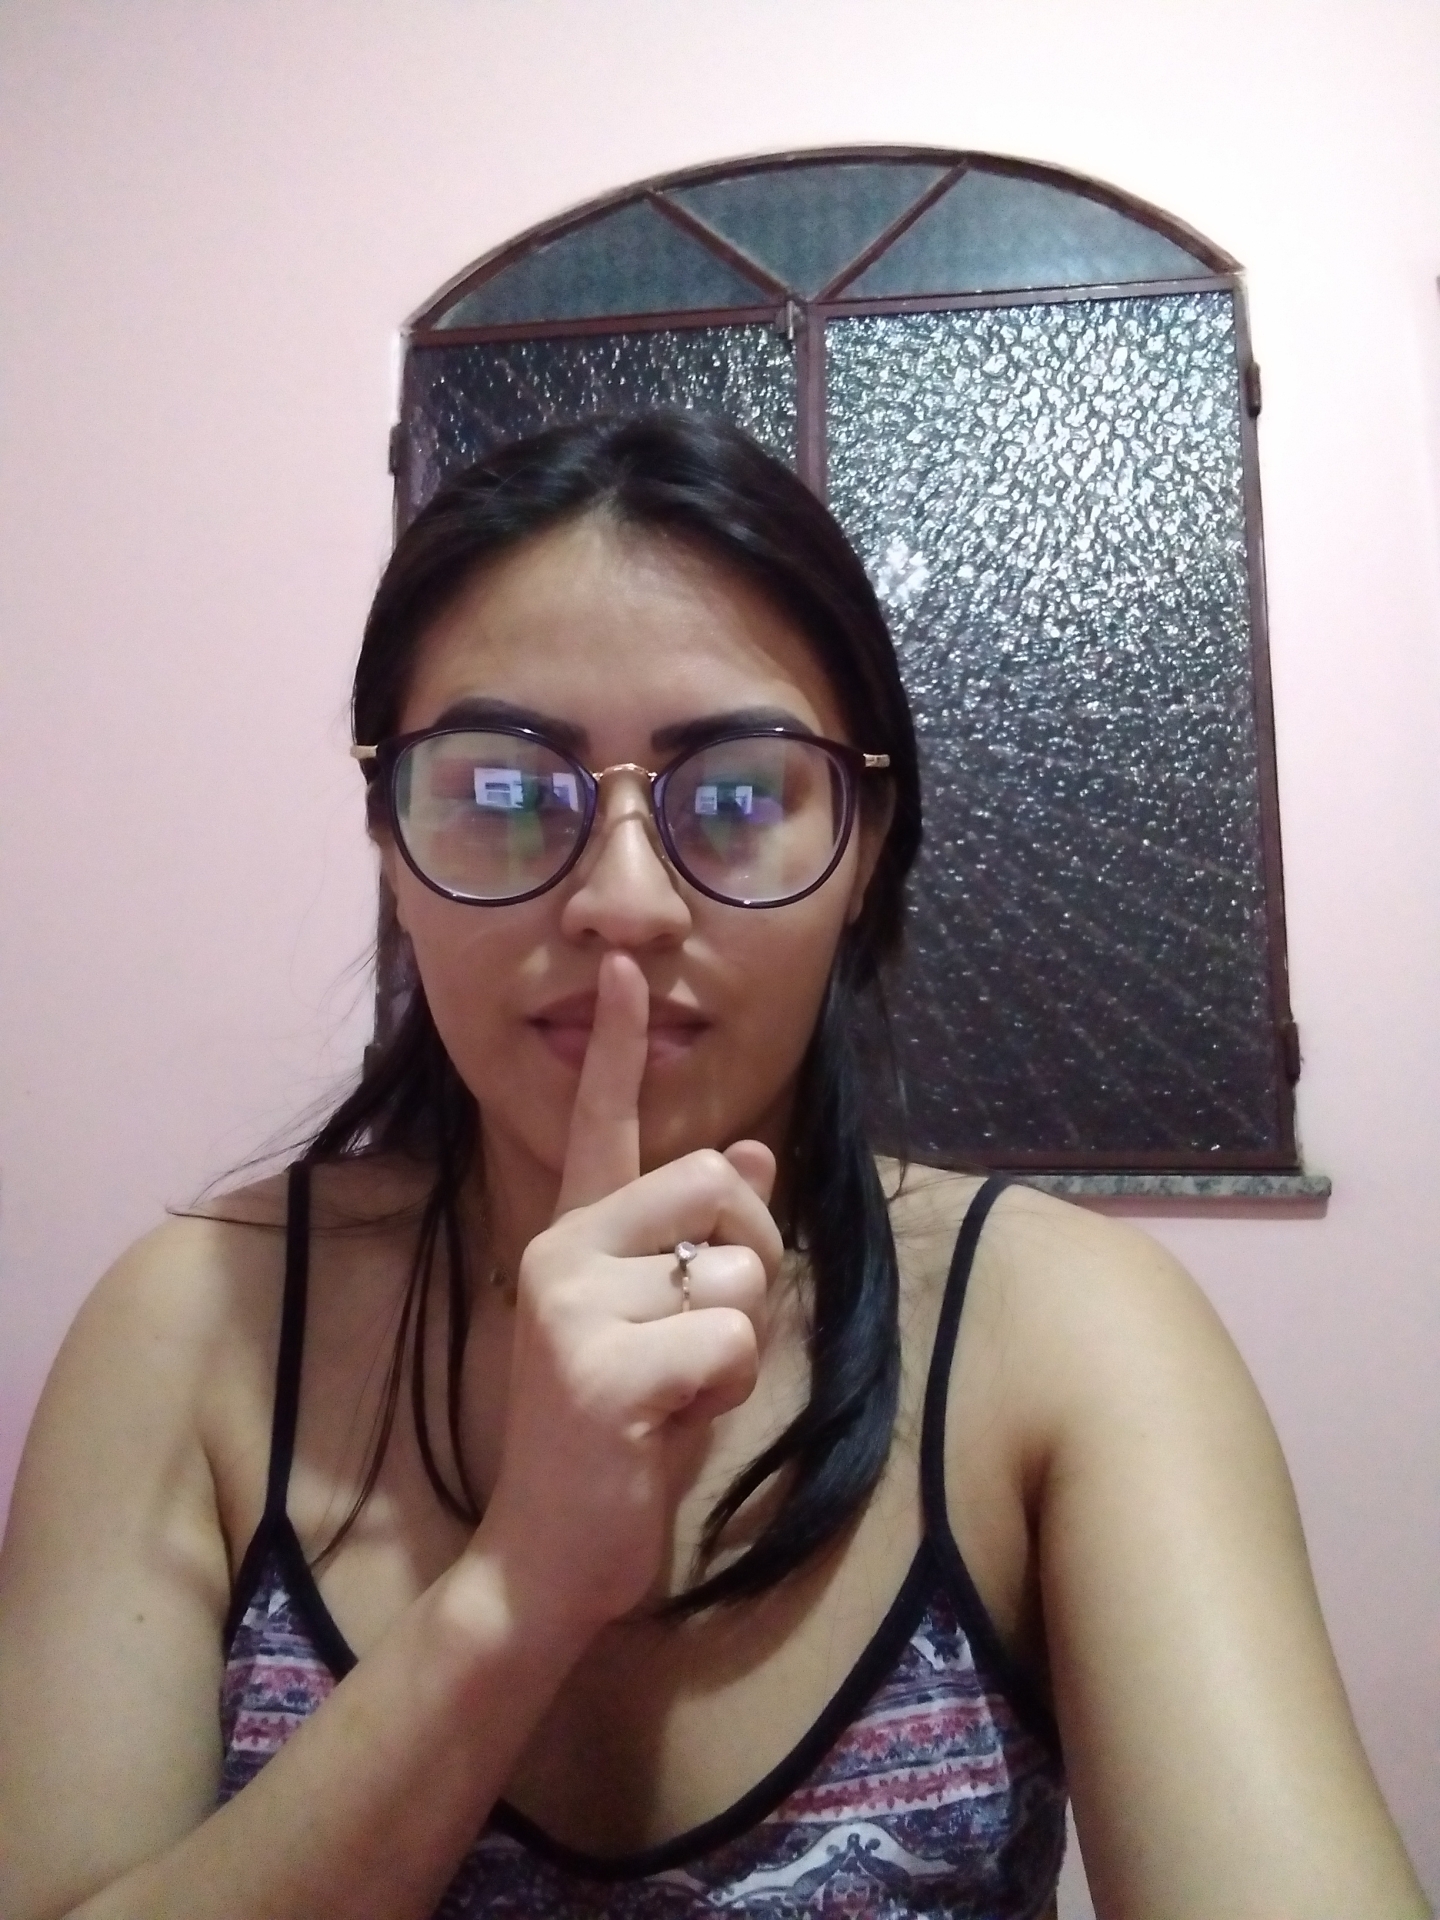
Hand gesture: mute